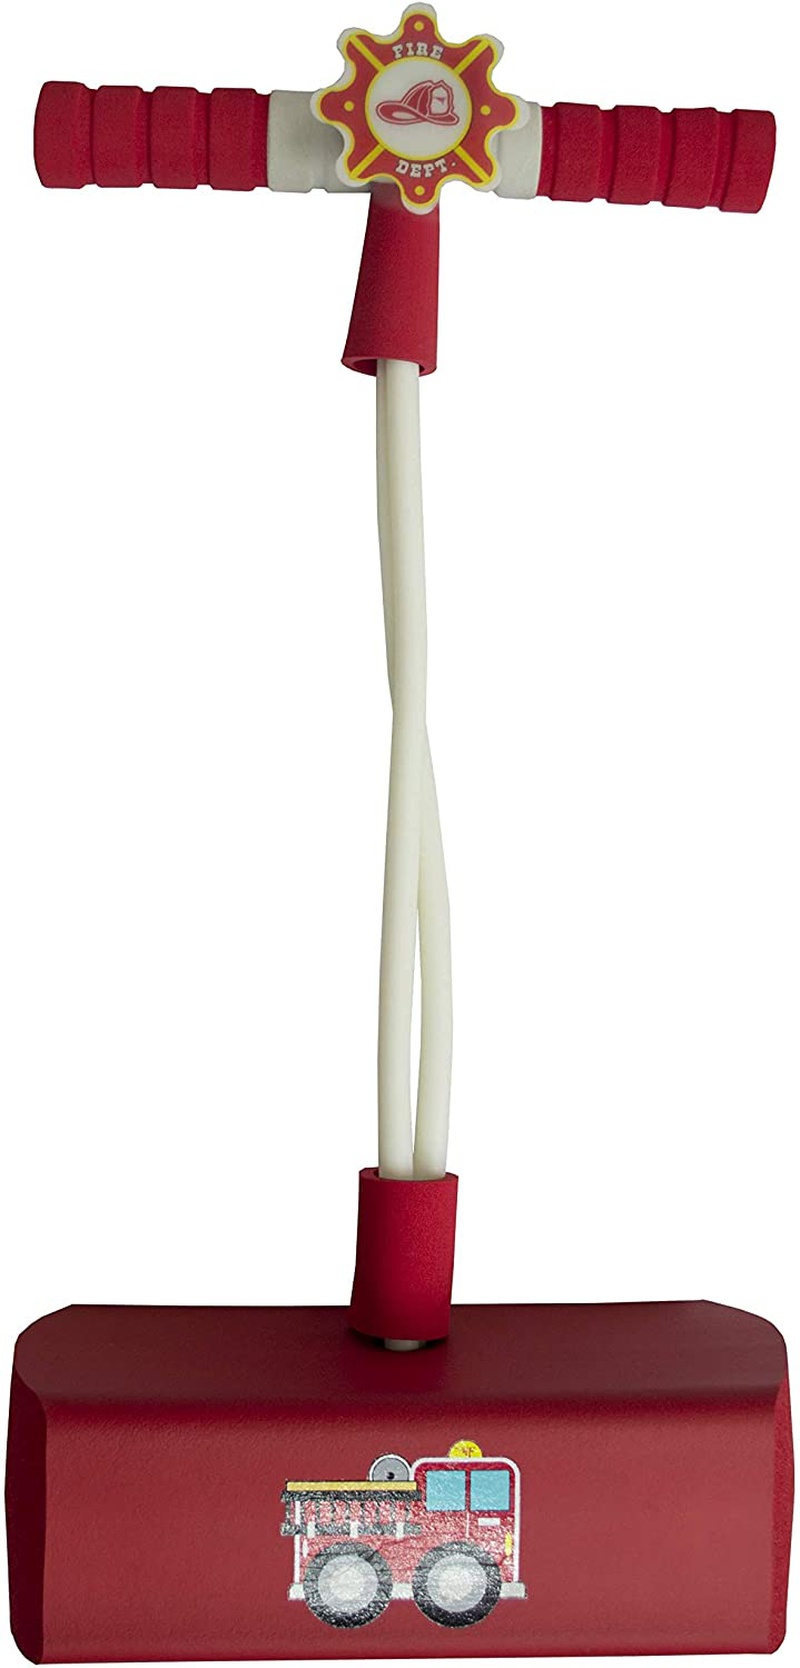
Flybar My First Foam Pogo Jumper for Kids Fun and Safe Pogo Stick for Toddlers, Durable Foam and Bungee Jumper for Ages 3 and up, Supports up to 250lbs
Flybar My First Foam Pogo Jumper for Kids Fun and Safe Pogo Stick for Toddlers, Durable Foam and Bungee Jumper for Ages 3 and up, Supports up to 250lbs Features: Boing, boing, squeak! The My First Flybar foam pogo stick is hours of healthy, bouncy fun. Crafted from durable foam, this is an ideal first pogo stick for kids; each jump makes a fun squeaky sound Use anywhere: We’ve designed our kids jumper for indoor and outdoor use, and unlike inferior jumping toys, this pogo jumper for kids is made to last! A great boys or girls toy for ages 3 and up Train balance: Pogo sticks make great active toys for kids because they help train hand eye coordination, balance, and gross motor skills; Give your kid a headstart in life with a toddler pogo stick Healthy: Get your kid off the sofa with a jumping toy that encourages fitness; Our bungee jumper is a foam pogo stick that promotes healthy activity whilst being incredible bouncy boing fun Manufacturer promise: At Flybar, we pride ourselves on seamless customer service; If you don’t love our foam pogo jumper, simply return it within 30 days for a total refund The My First Flybar foam pogo stick is hours of healthy, bouncy fun. Crafted from durable foam, this is an ideal first pogo stick for kids; each jump makes a fun squeaky sound destined to delight! Package Includes: One (1) Flybar My First Foam Pogo Jumper for Kids Fun and Safe Pogo Stick for Toddlers, Durable Foam and Bungee Jumper for Ages 3 and up, Supports up to 250lbs
Brand: Flybar
Category: Toys & Games > Outdoor Play Equipment > Pogo Sticks